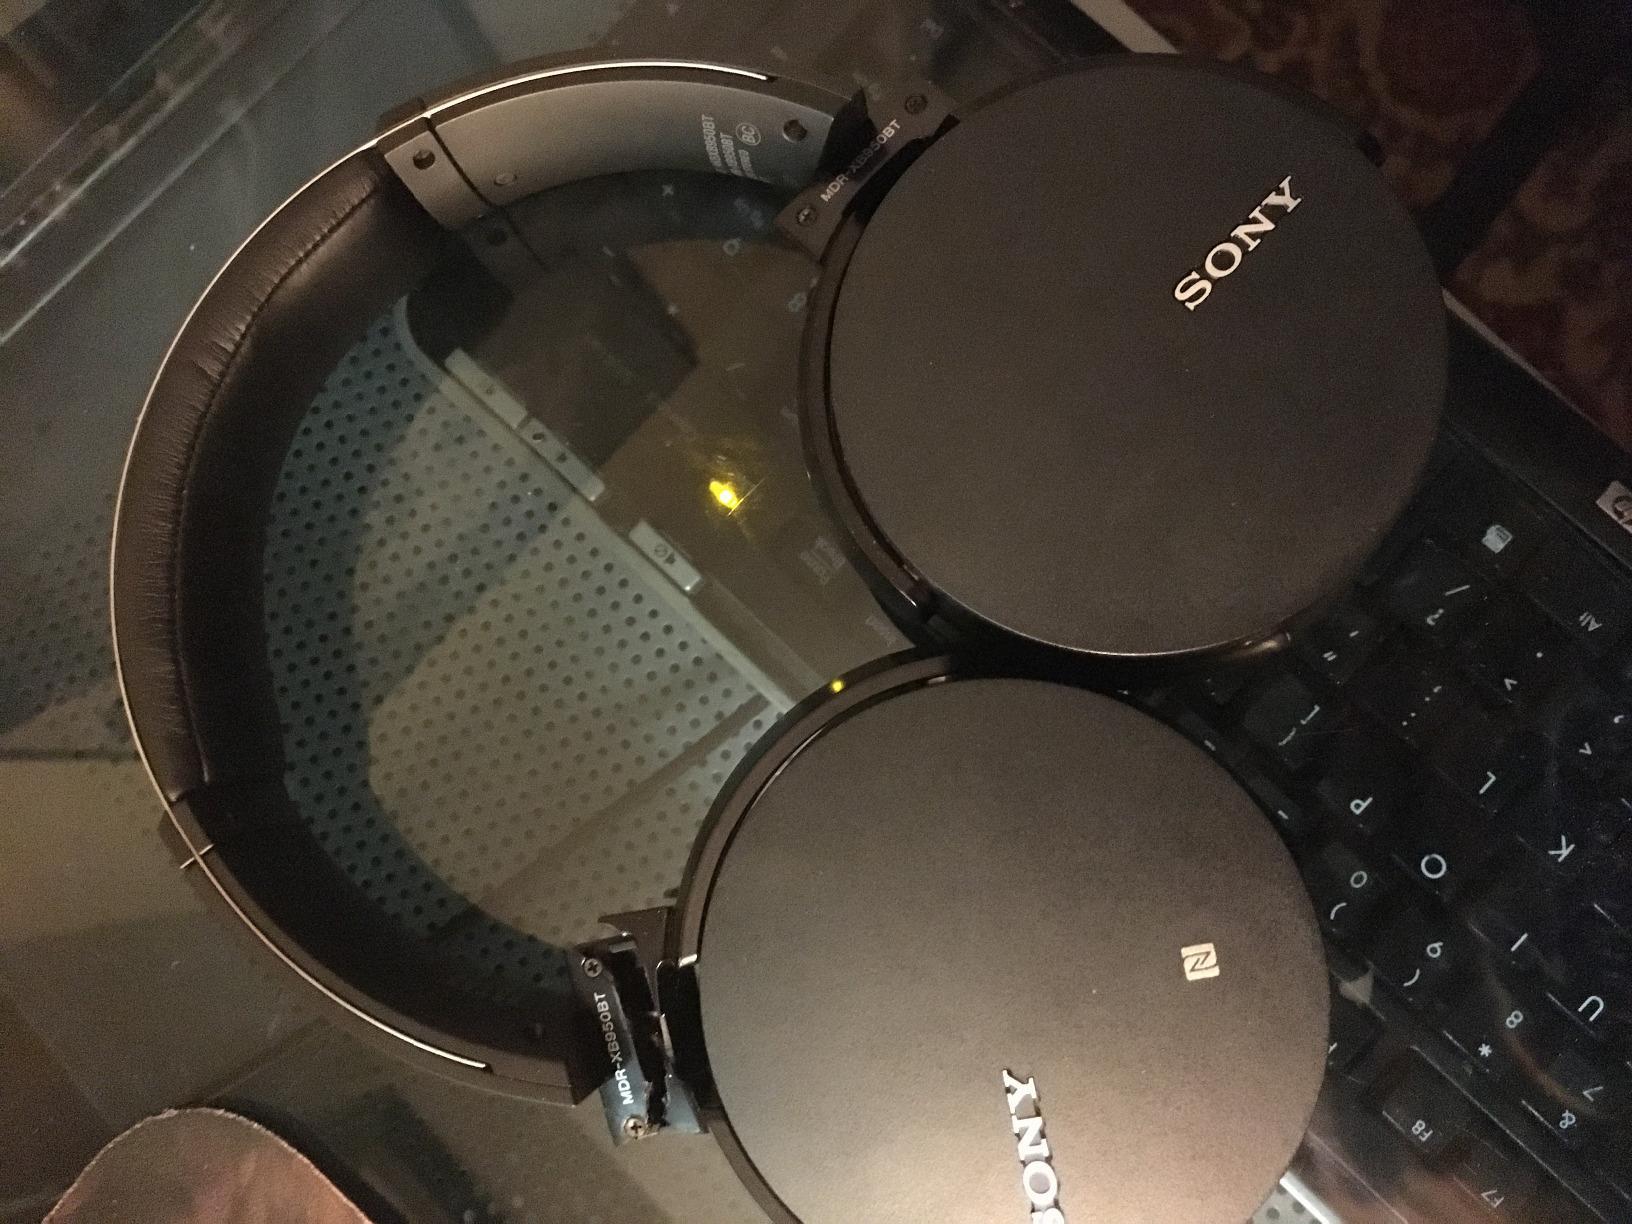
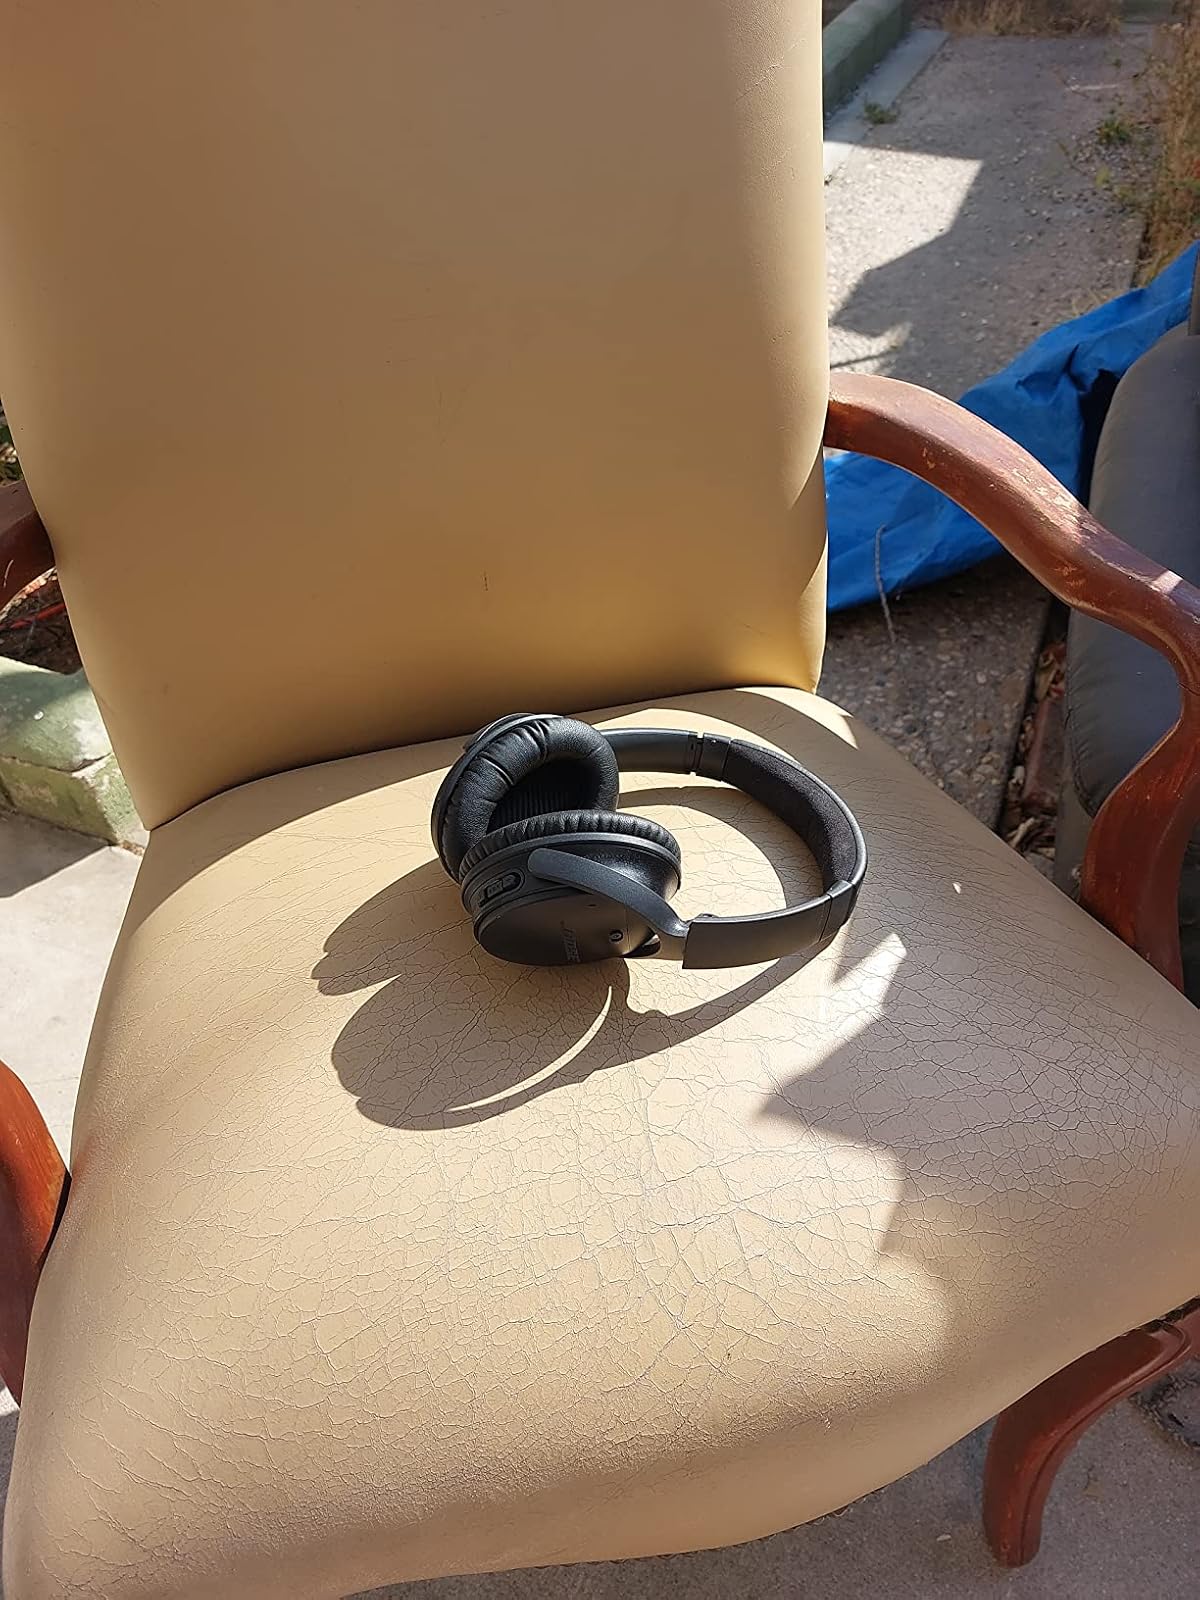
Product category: headphones
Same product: no